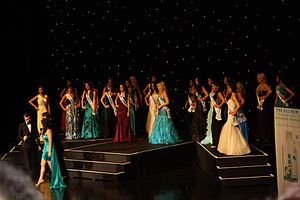
Skønhedskonkurrence
En skønhedskonkurrence
En skønhedskonkurrence er en konkurrence, der har til formål at udvælge den smukkeste deltager. Skønhedskonkurrencer er ofte årligt tilbagevendende.